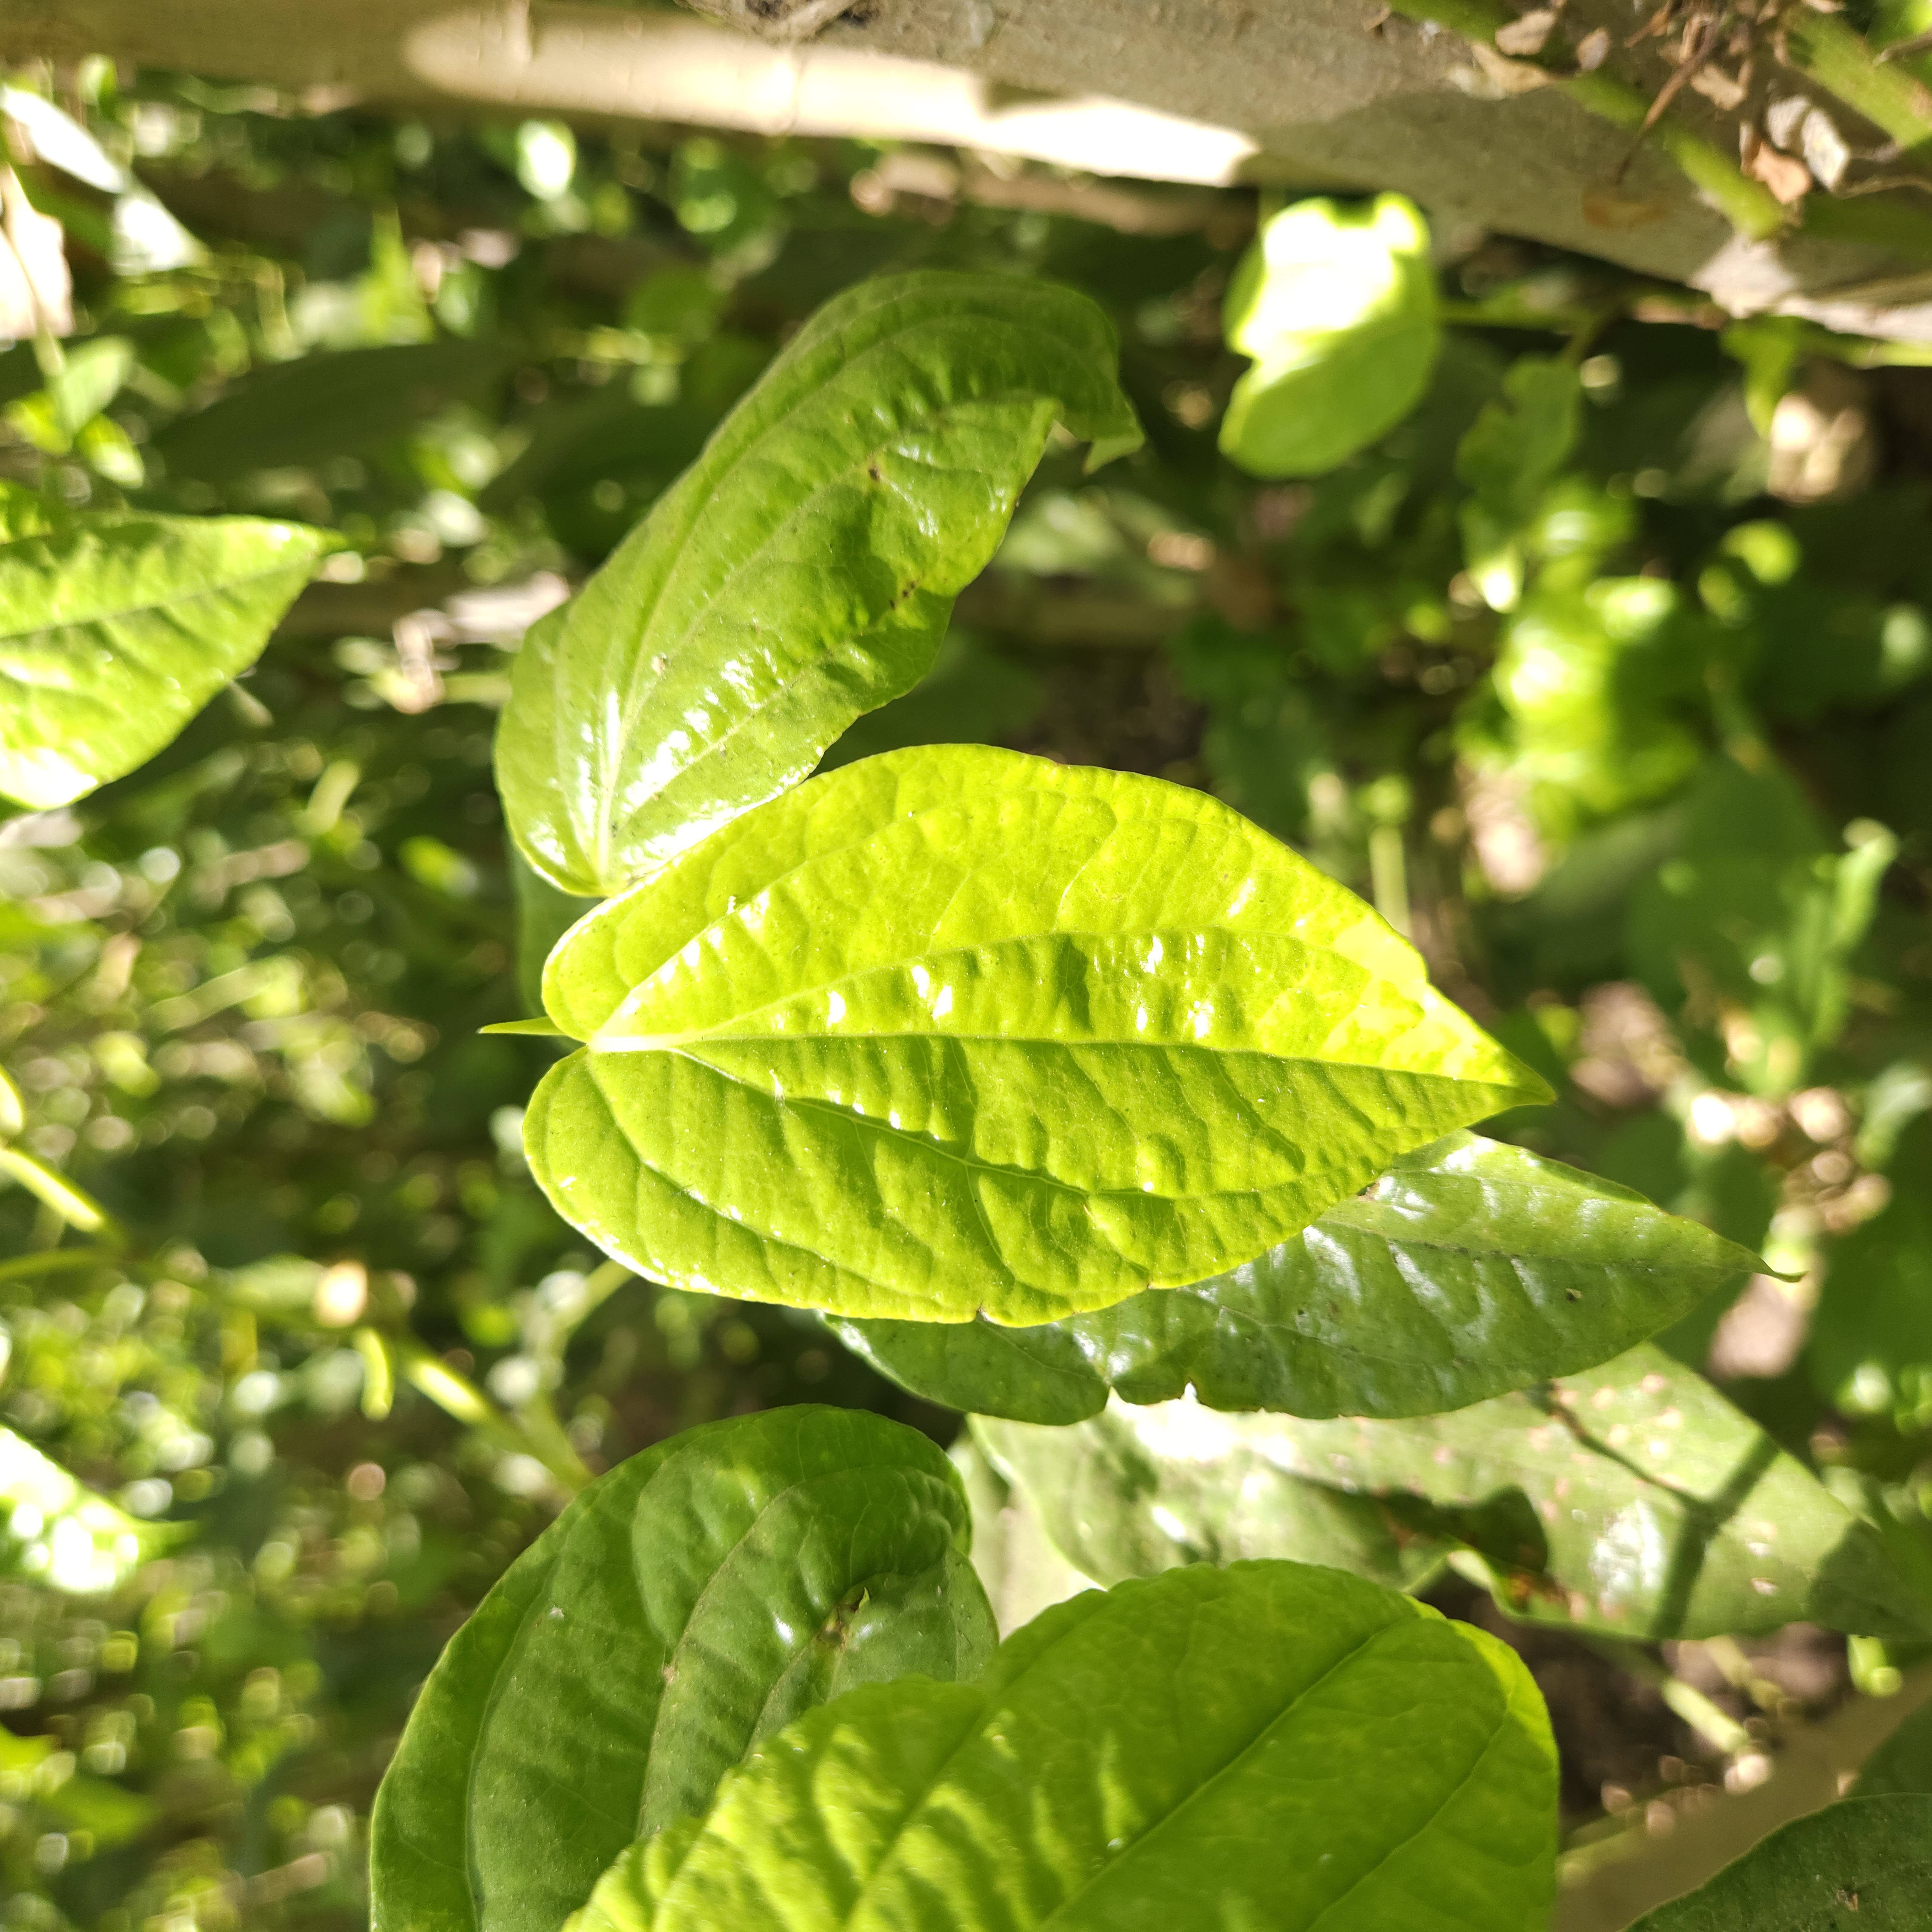
Label: Healthy